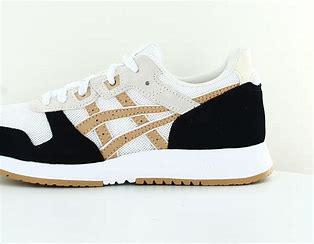
Brand: Asics
Model: Lyte Classic